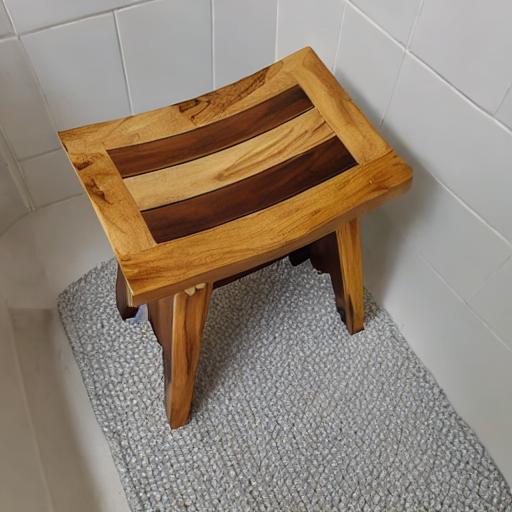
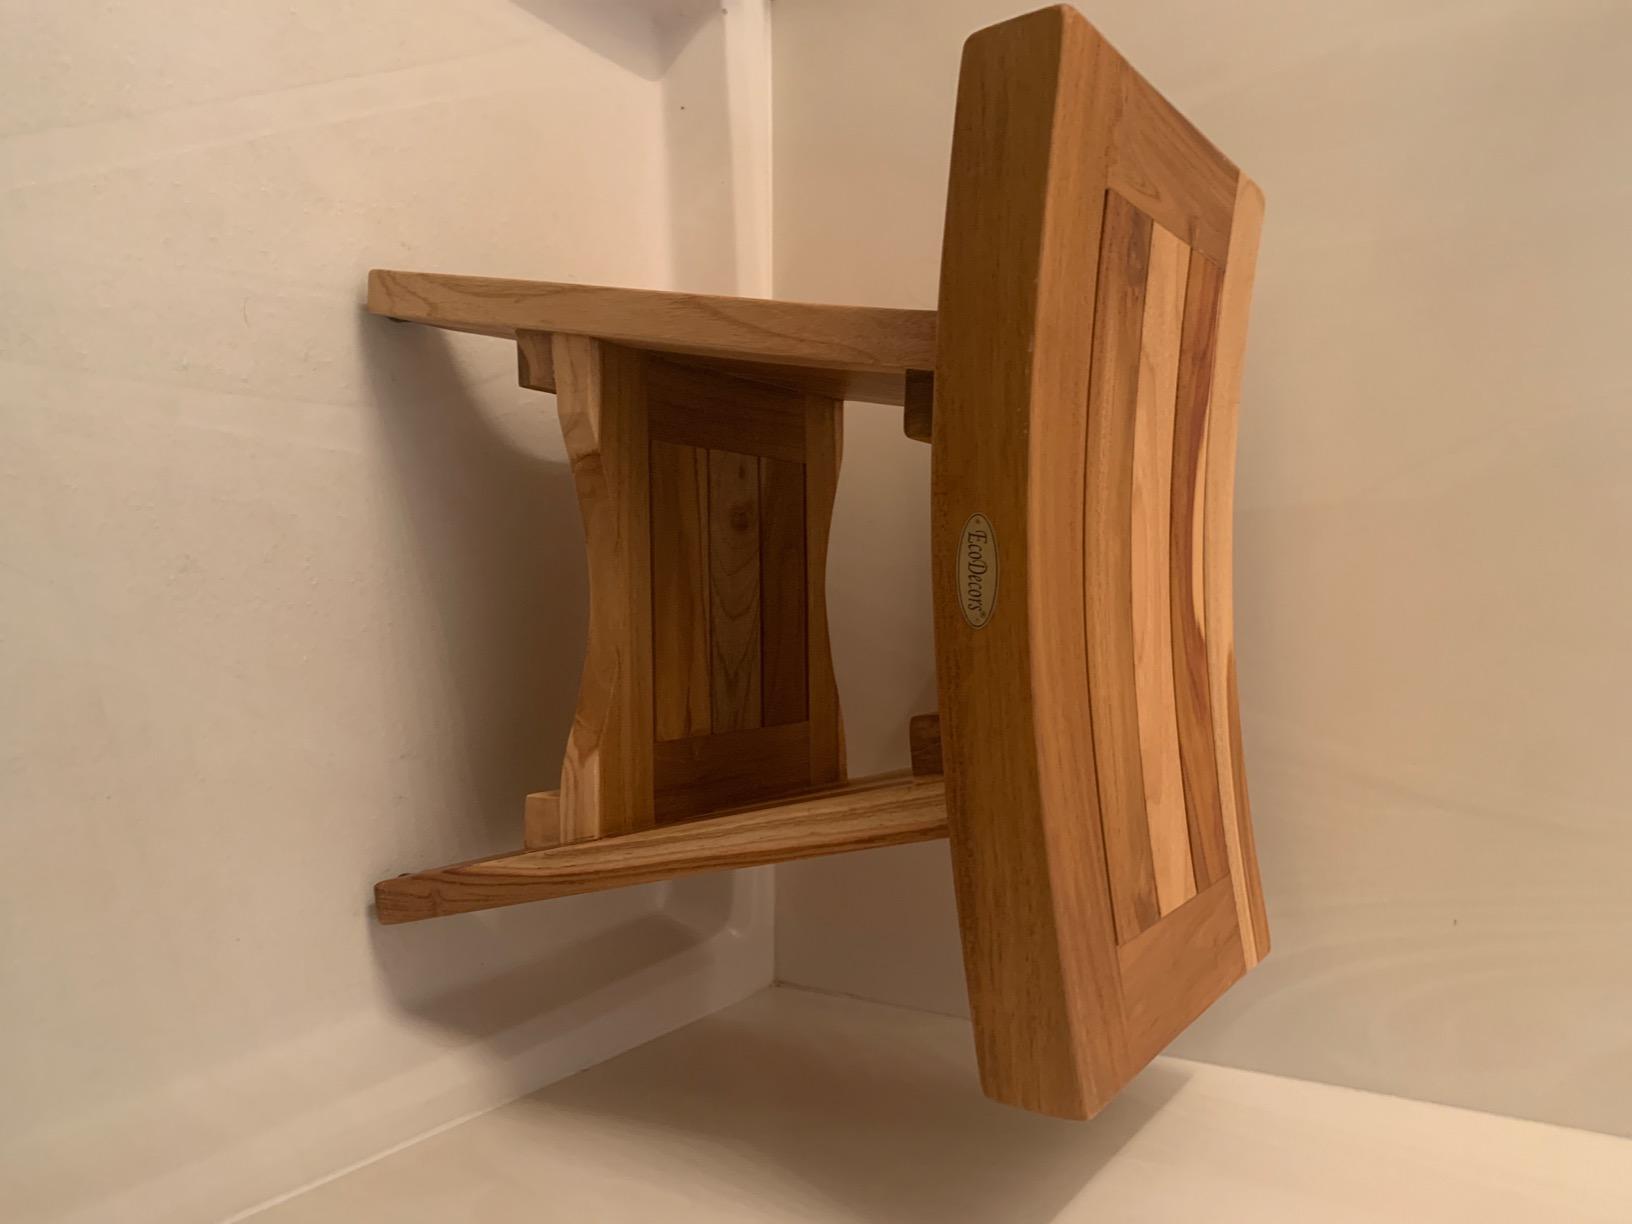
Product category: stool
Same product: no